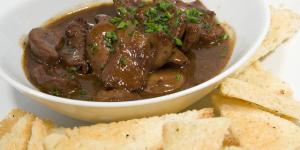
cazuela de rinon